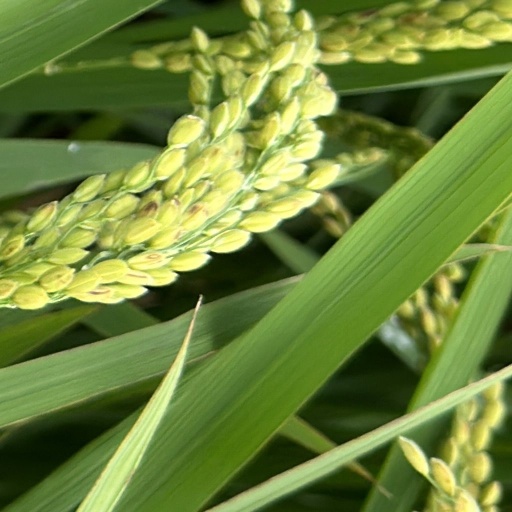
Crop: rice